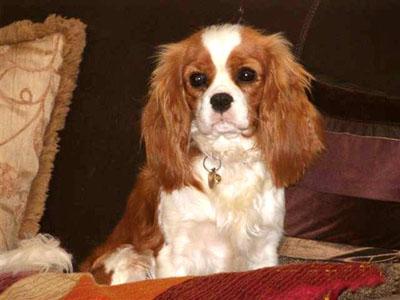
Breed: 207-n000026-Blenheim_spaniel